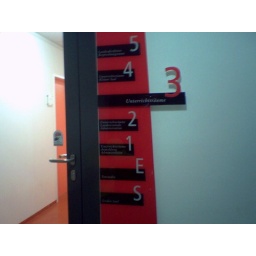
Going to my guitar ensemble. 3rd floor, here we are. The building is brand new by the way.